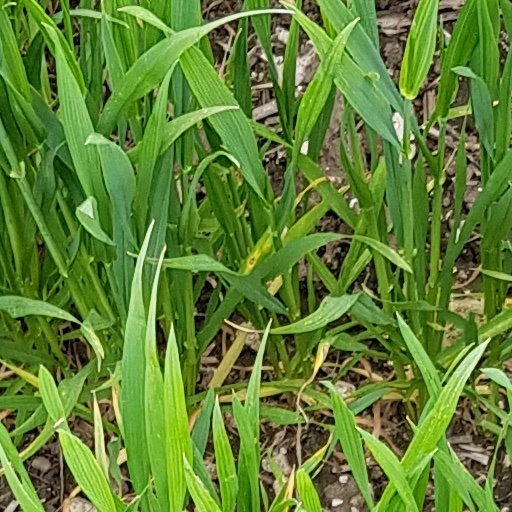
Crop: wheat